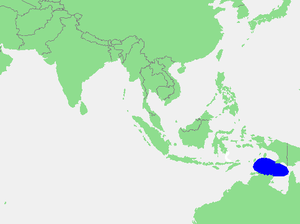
Ce tableau liste toutes les mers du monde que l'Organisation hydrographique internationale reconnaît comme telles dans sa publication S-23 Limites des océans et des mers. Dans cette publication tous les mers et océans ont un numéro d'identification, et on y trouve une description littéraire précise de leurs limites. Ces numéros d'identification sont ceux qui ordonnent cette table.